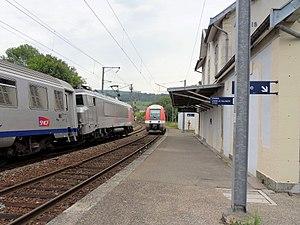
La gare d'Arbois est une gare ferroviaire française de la ligne de Mouchard à Bourg-en-Bresse, située sur le territoire de la commune d'Arbois, dans le département du Jura en région Bourgogne-Franche-Comté.
La ligne de Mouchard à Bourg-en-Bresse est une ligne ferroviaire française exploitée par la SNCF. Elle fait partie de la liaison transversale de Strasbourg à Lyon. Longue d'environ 110 km elle est constituée de deux sections aux caractéristique techniques différentes. La première section, longue d'environ 80 km qui s'étend de Mouchard à Saint-Amour est à voie unique, électrifiée en 25 kV - 50 Hz monophasé. La seconde section qui prend son origine après sa jonction avec la Ligne de Dijon-Ville à Saint-Amour, est longue d'environ 30 km. Elle couvre le parcours de Saint-Amour à Bourg-en-Bresse. Depuis son point de jonction avec la ligne de la Bresse, la ligne hérite des caractéristiques techniques de cette dernière ; elle passe à double voie électrifiée en 1 500 V, l'espacement des trains y est assuré par le block automatique lumineux et elle est équipée d'installation permanente de contre-sens.